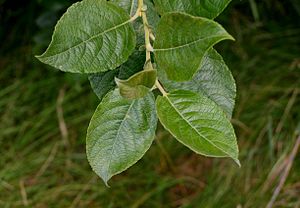
Gråpil
Gråpil (Salix cinerea).
Gråpil (Salix cinerea).
Gråpil, ofte skrevet grå-pil, er en op til 6 meter høj, opret busk, der i Danmark vokser i f.eks. moser, fugtige skove og langs vandløb. Blomsterne har meget nektar og søges meget af bier under den tidlige blomstring.